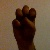
The image shows a hand gesture representing the letter 'E' in Indian Sign Language.